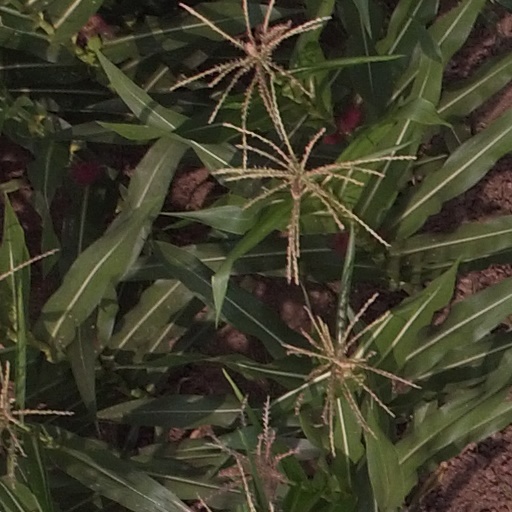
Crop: maize; corn